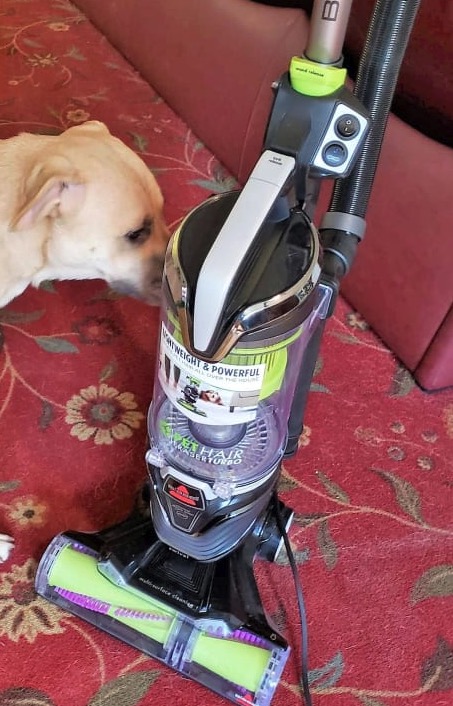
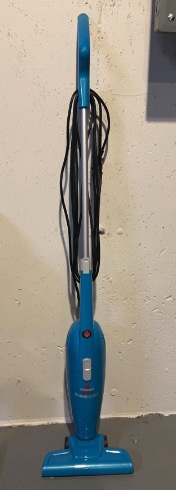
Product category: items_vacuum
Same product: no